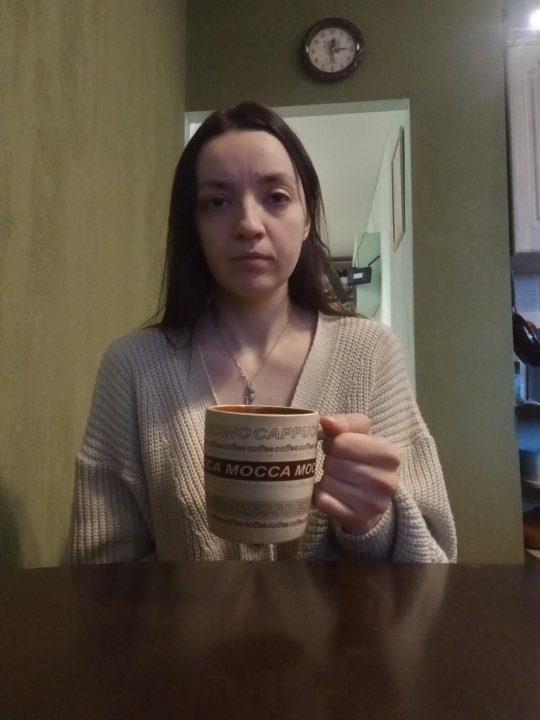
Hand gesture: no_gesture